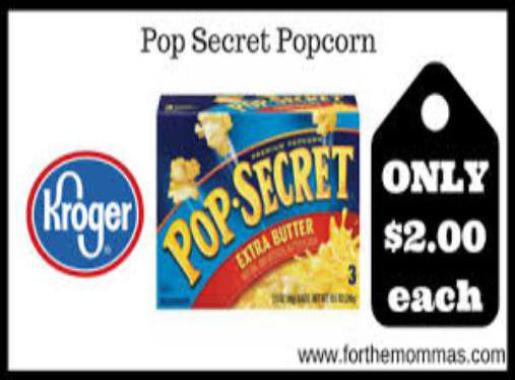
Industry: Food